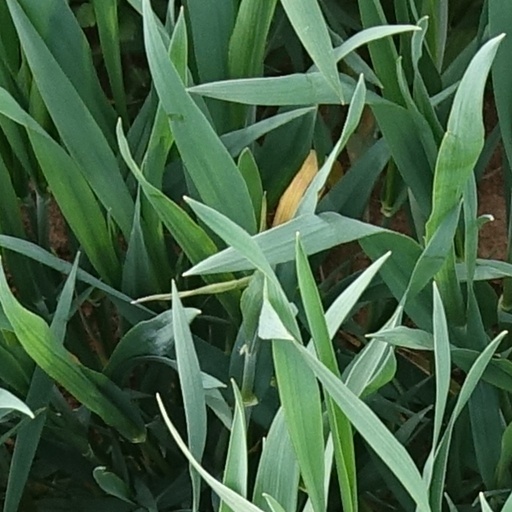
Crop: wheat